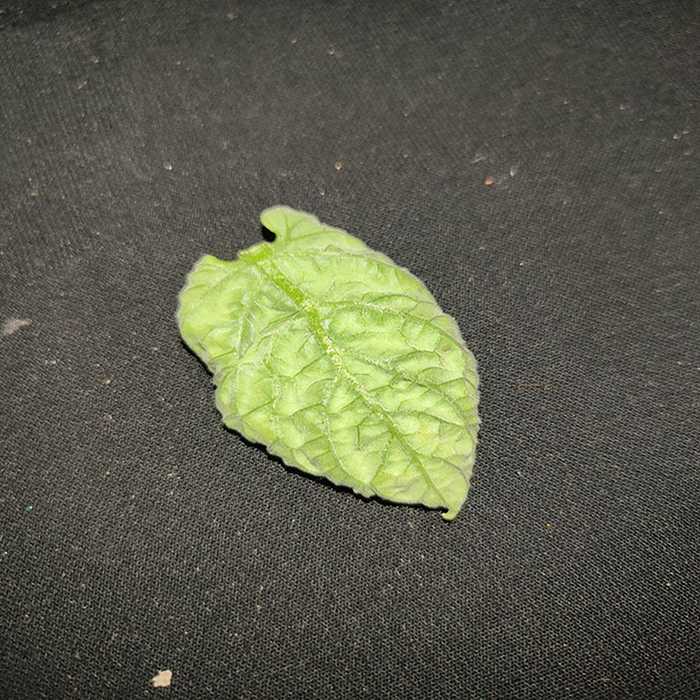
Plant: Tomato
Label: Tomato leaf curl virus